2021 London Marathon

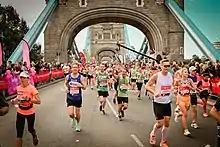
Selection of runners running towards the camera, with a stone bridge containing blue handles in the background.

A mini-marathon for children between the ages of 11 and 17 began at 08:30 BST. The route started in Temple Place and finished on The Mall, and the race distance was shorter than in previous years. The mass-start in-person event commenced at 09:30 BST. In order to reduce crowding on the course, the event used a staggered start of competitors, with 40 separate groups beginning over the course of 90 minutes. It was the first time since 2000 that the race did not use pacers to help competitors with their timings. In July 2021, the race organisers were criticised for refusing to allow a pregnant woman to defer her entry to the mass participation event until 2022.